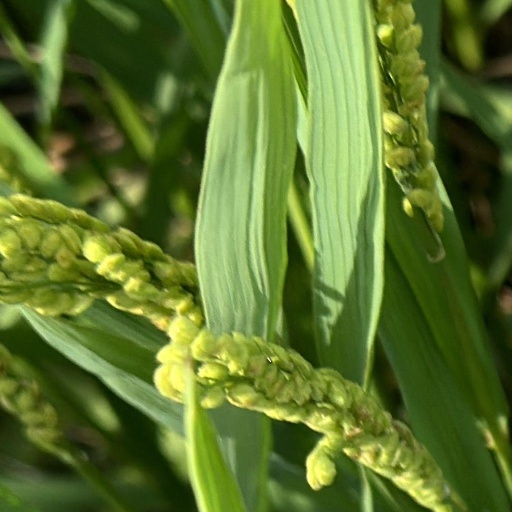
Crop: rice